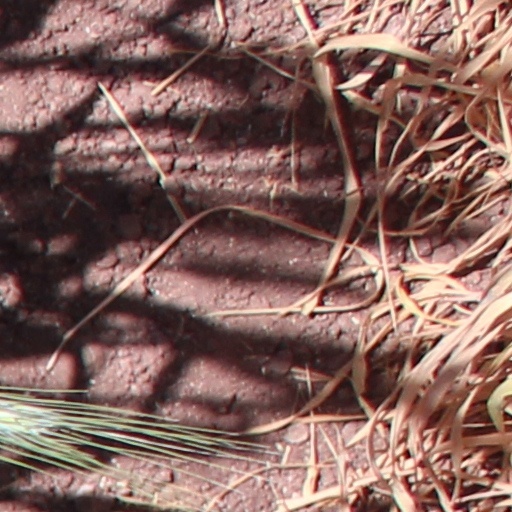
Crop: wheat